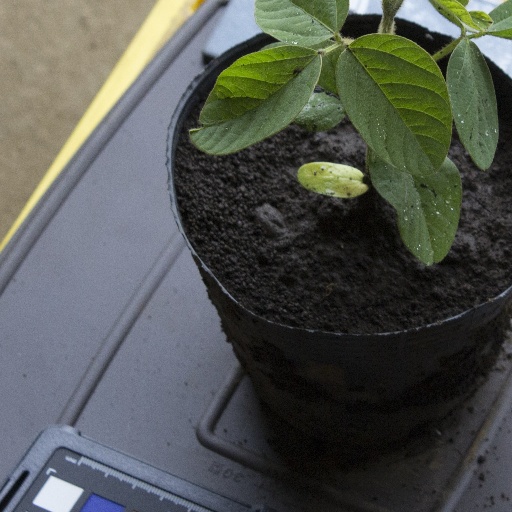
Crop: soybean